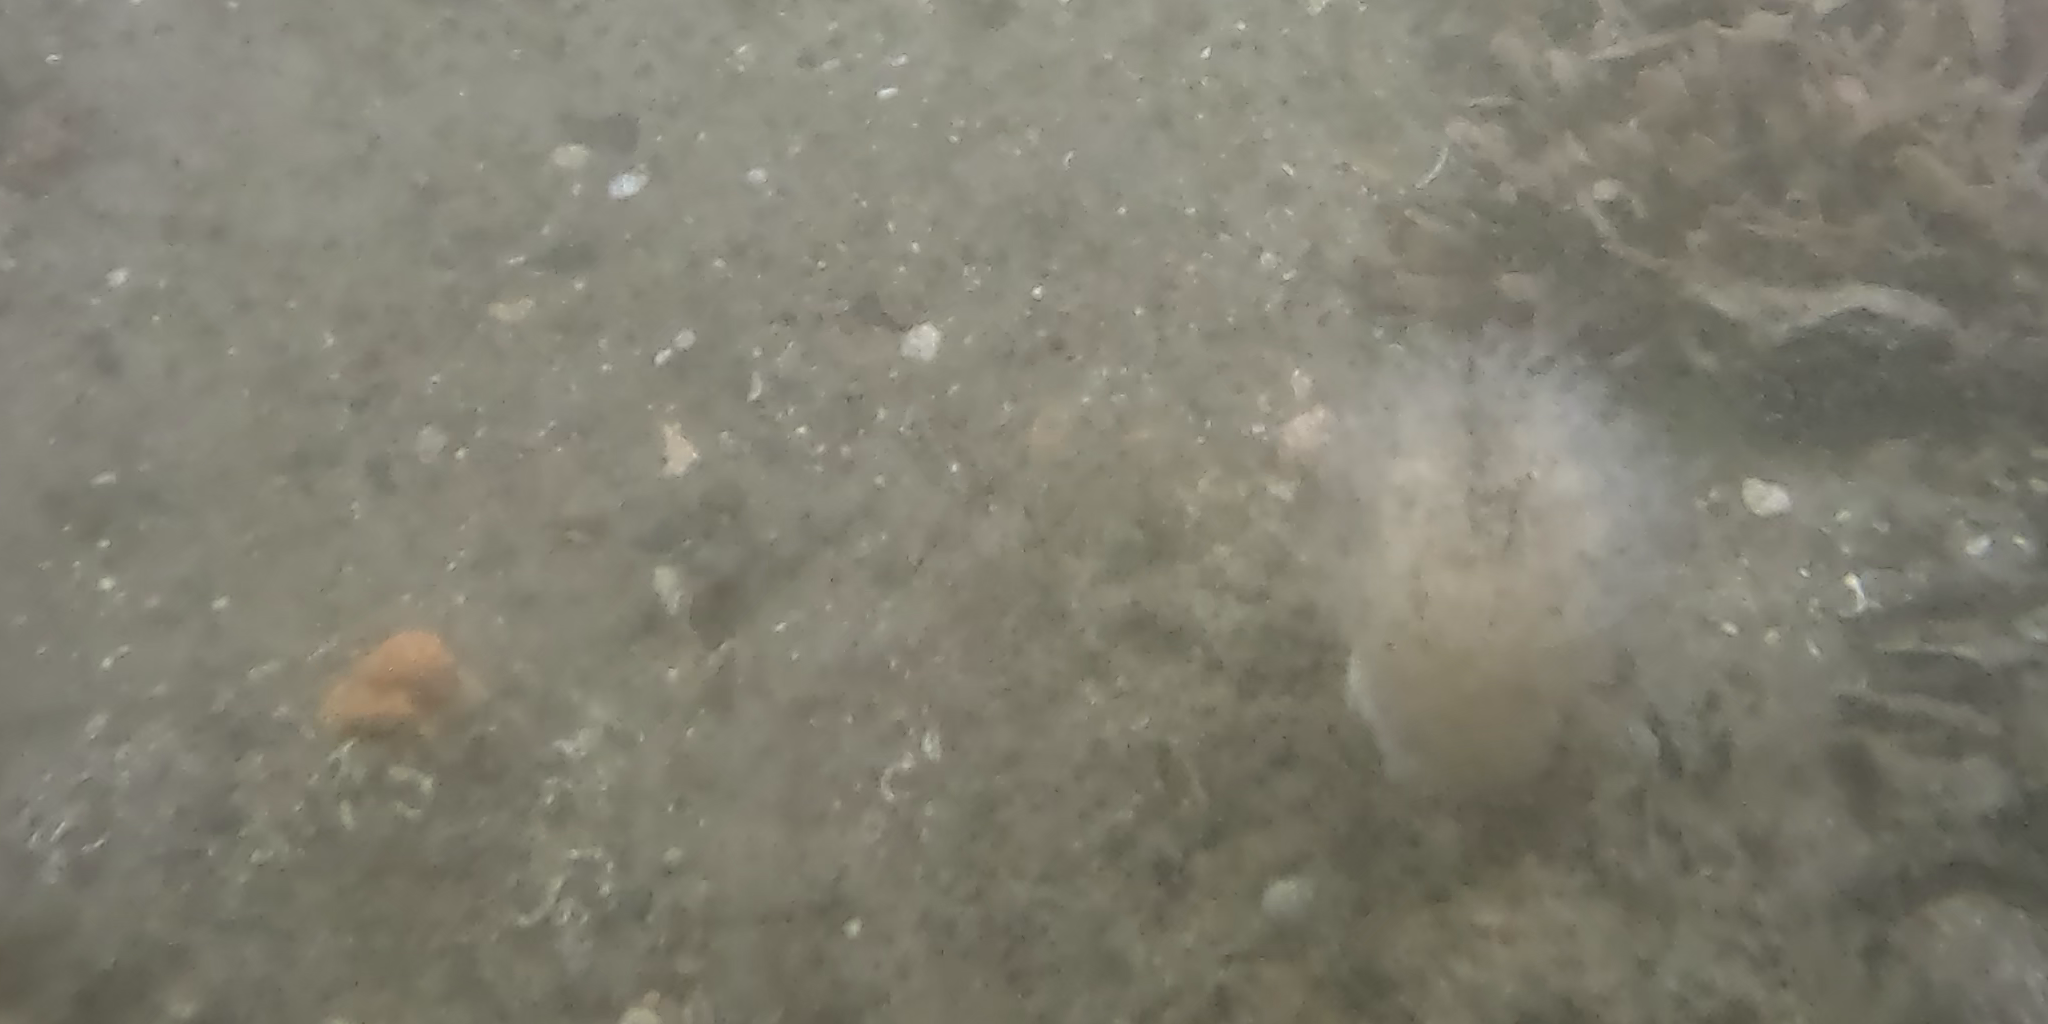
Seabed habitat: stone